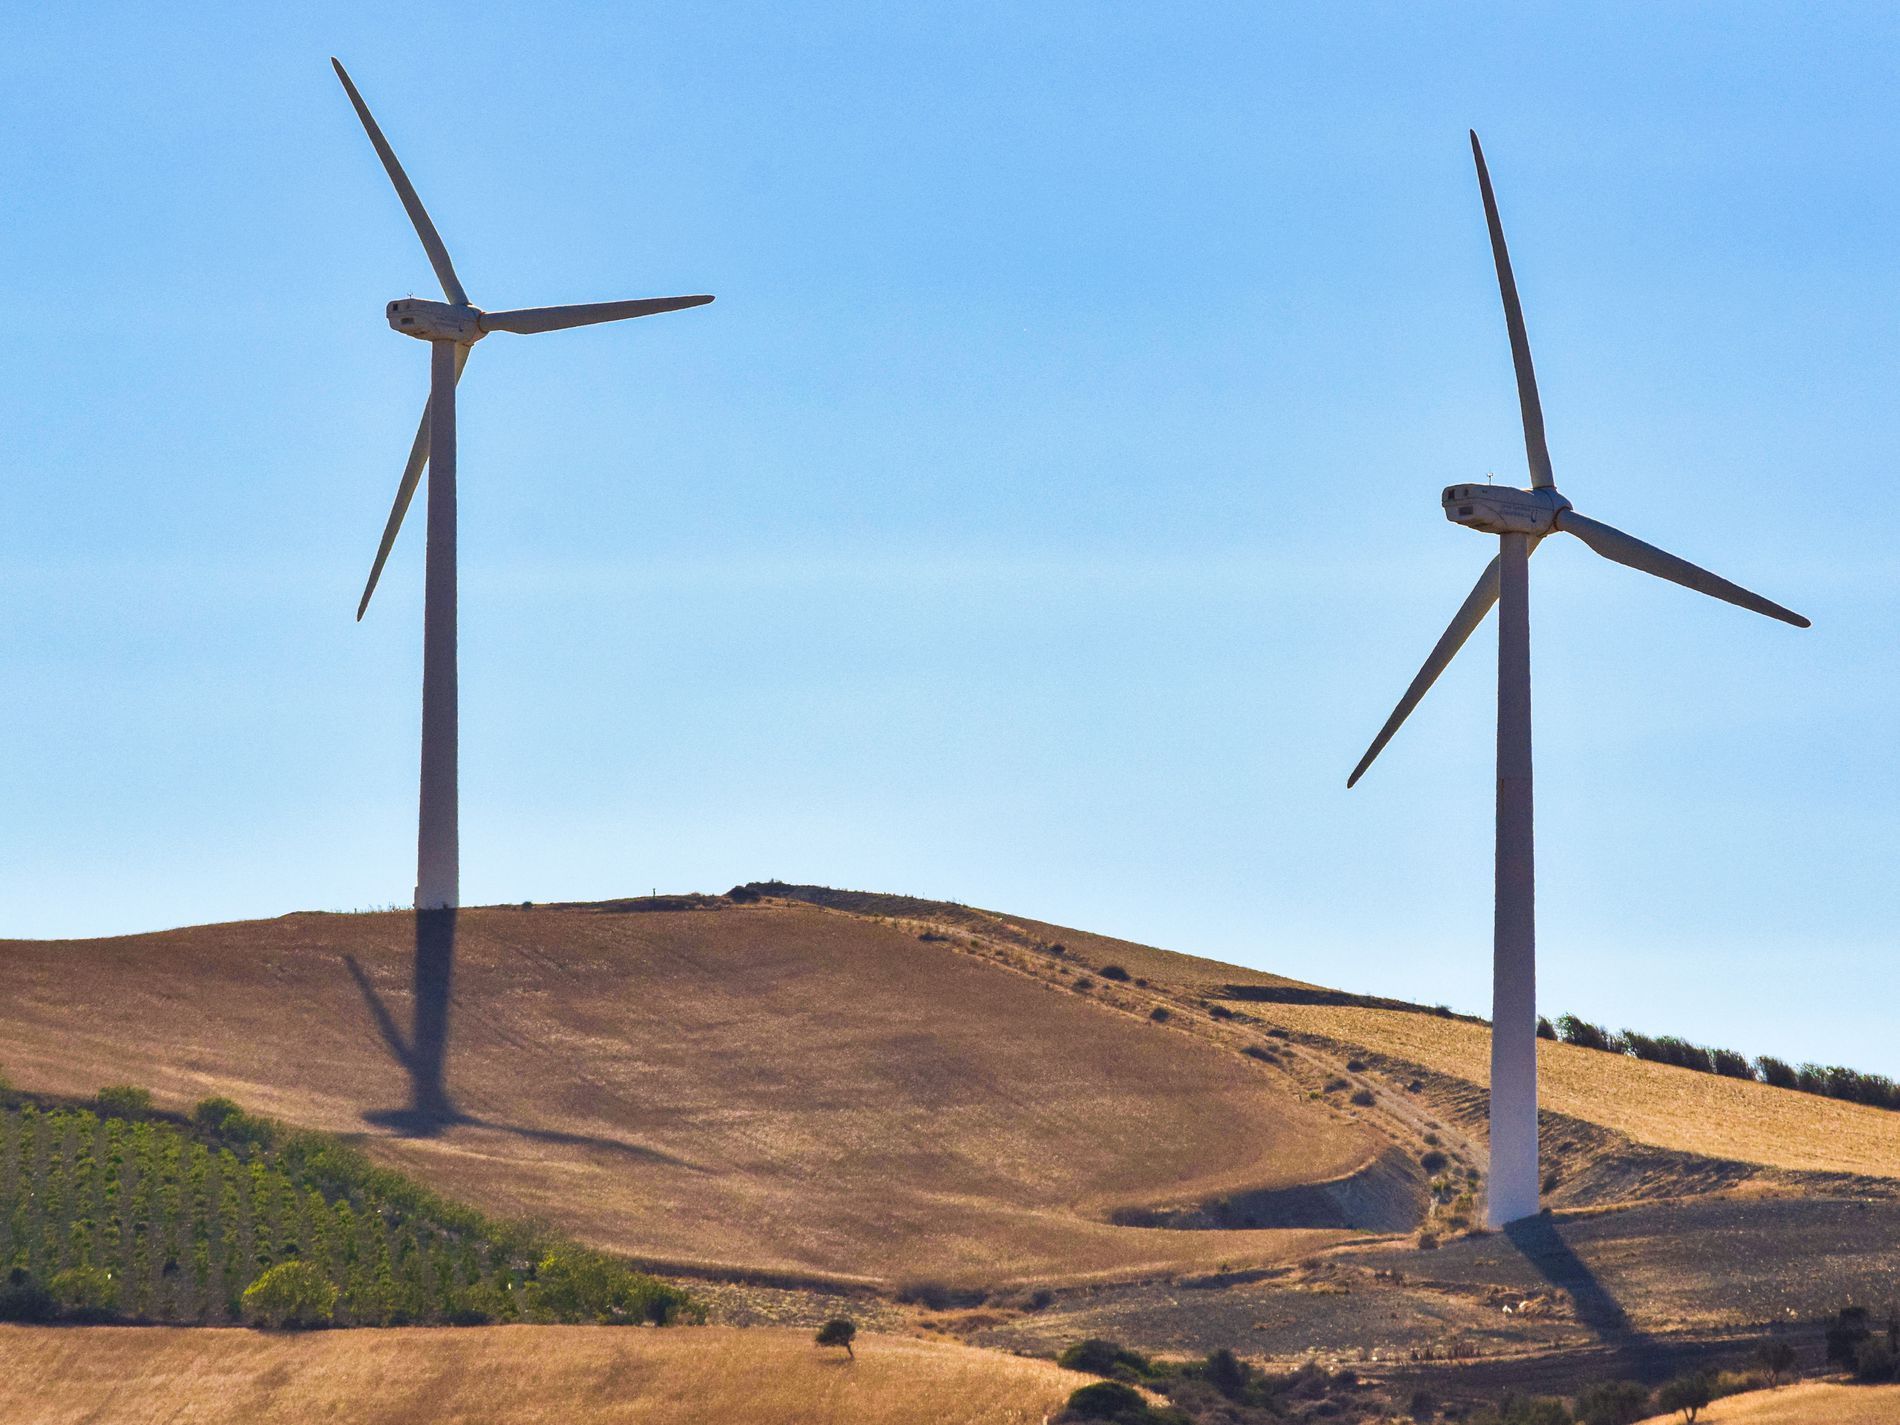
Windmill in the field
Two big white Windmills standing in a vast field  in daylight with clear blue sky in the background .
Photo captured by long angle shot for two big windmills with white color palette in the middle of vast field with brown, green color palette and sky as background with blue color palette , the scene reminding of the human development and technology , ad inspire about green energy .
Labels: Machine, Motor, Engine, Turbine, Wind Turbine, Outdoors, Windmill, Blade, Dagger, Knife, Weapon, Nature, Sky, Land
Lens: 55.0-200.0 mm f/4.0-5.6
ISO: 800